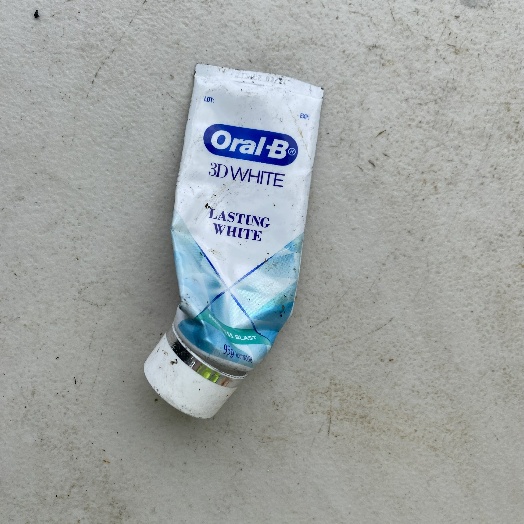
Label: Plastic